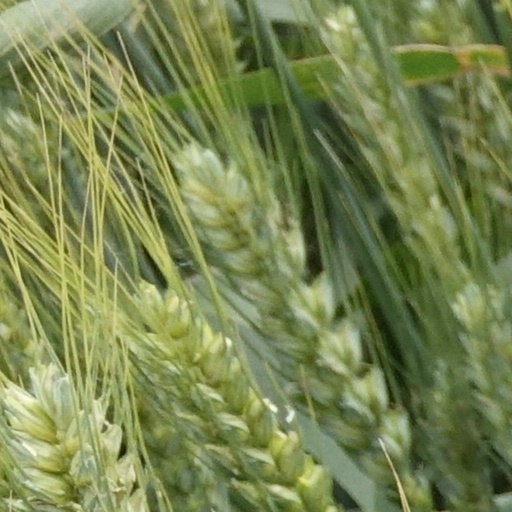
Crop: wheat